Tonawanda Reservation

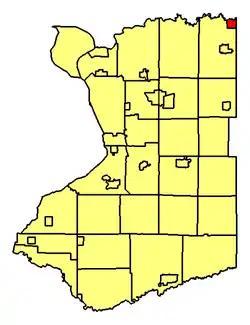
Location of Erie County's portion of Tonawanda Reservation

As of the census of 2010, there were 34 people, 9 households, and 7 families living in the Indian reservation. The population density was 18.4 people per square mile (11.4/km). There were 9 housing units at an average density of 2.7/mi (1.0/km).